Malucha Pinto

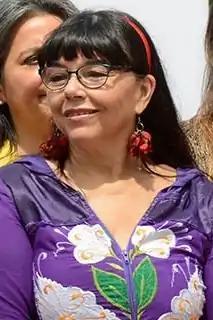
Pinto in 2015

Malucha Pinto Solari (born 16 April 1955) is a Chilean actress, theater director, playwright and politician.